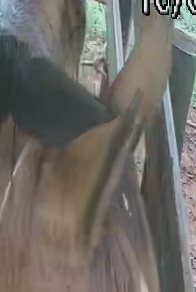
Face region: ears (position_of_ears)
Pain indicator: not_present